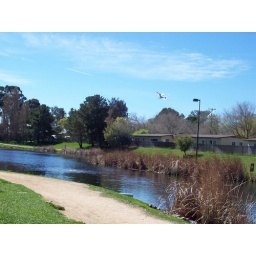
Birds flying over the lake; base housing in the background